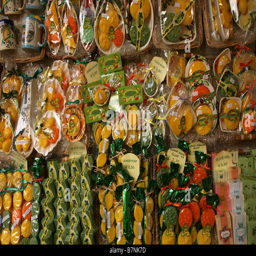
lemon and olive soap in a souvenir shop